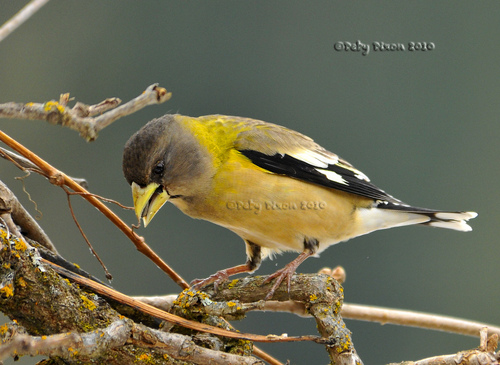
this little bird has a yellow belly and breast with a dark gray crown and cheek patch.
this interestingly yellow bodied and yellow beaked bird is small in stature and has petite black and white wings to accompany its body.
this bird has a yellow belly and breast with a gray crown, black primaries, and white wingbars.
this smaller bird has a yellow breast and a yellow beak
this is a yellow bird with black and white on the rump and wingbars.
this bird is yellow with black and has a long, pointy beak.
this small bird has a yellow body with black and white wings and a thick yellow beak.
this small bird has a distinctive yellow bill, dark grey head feathers and yellow and grey sport on it neck and belly.
this bird has a yellow bill with a black wing that has a white wingbar and orange tarsus.
this is mostly a yellow bird with a grey face and grey white and black wings with a yellow beak.
Species: Evening Grosbeak